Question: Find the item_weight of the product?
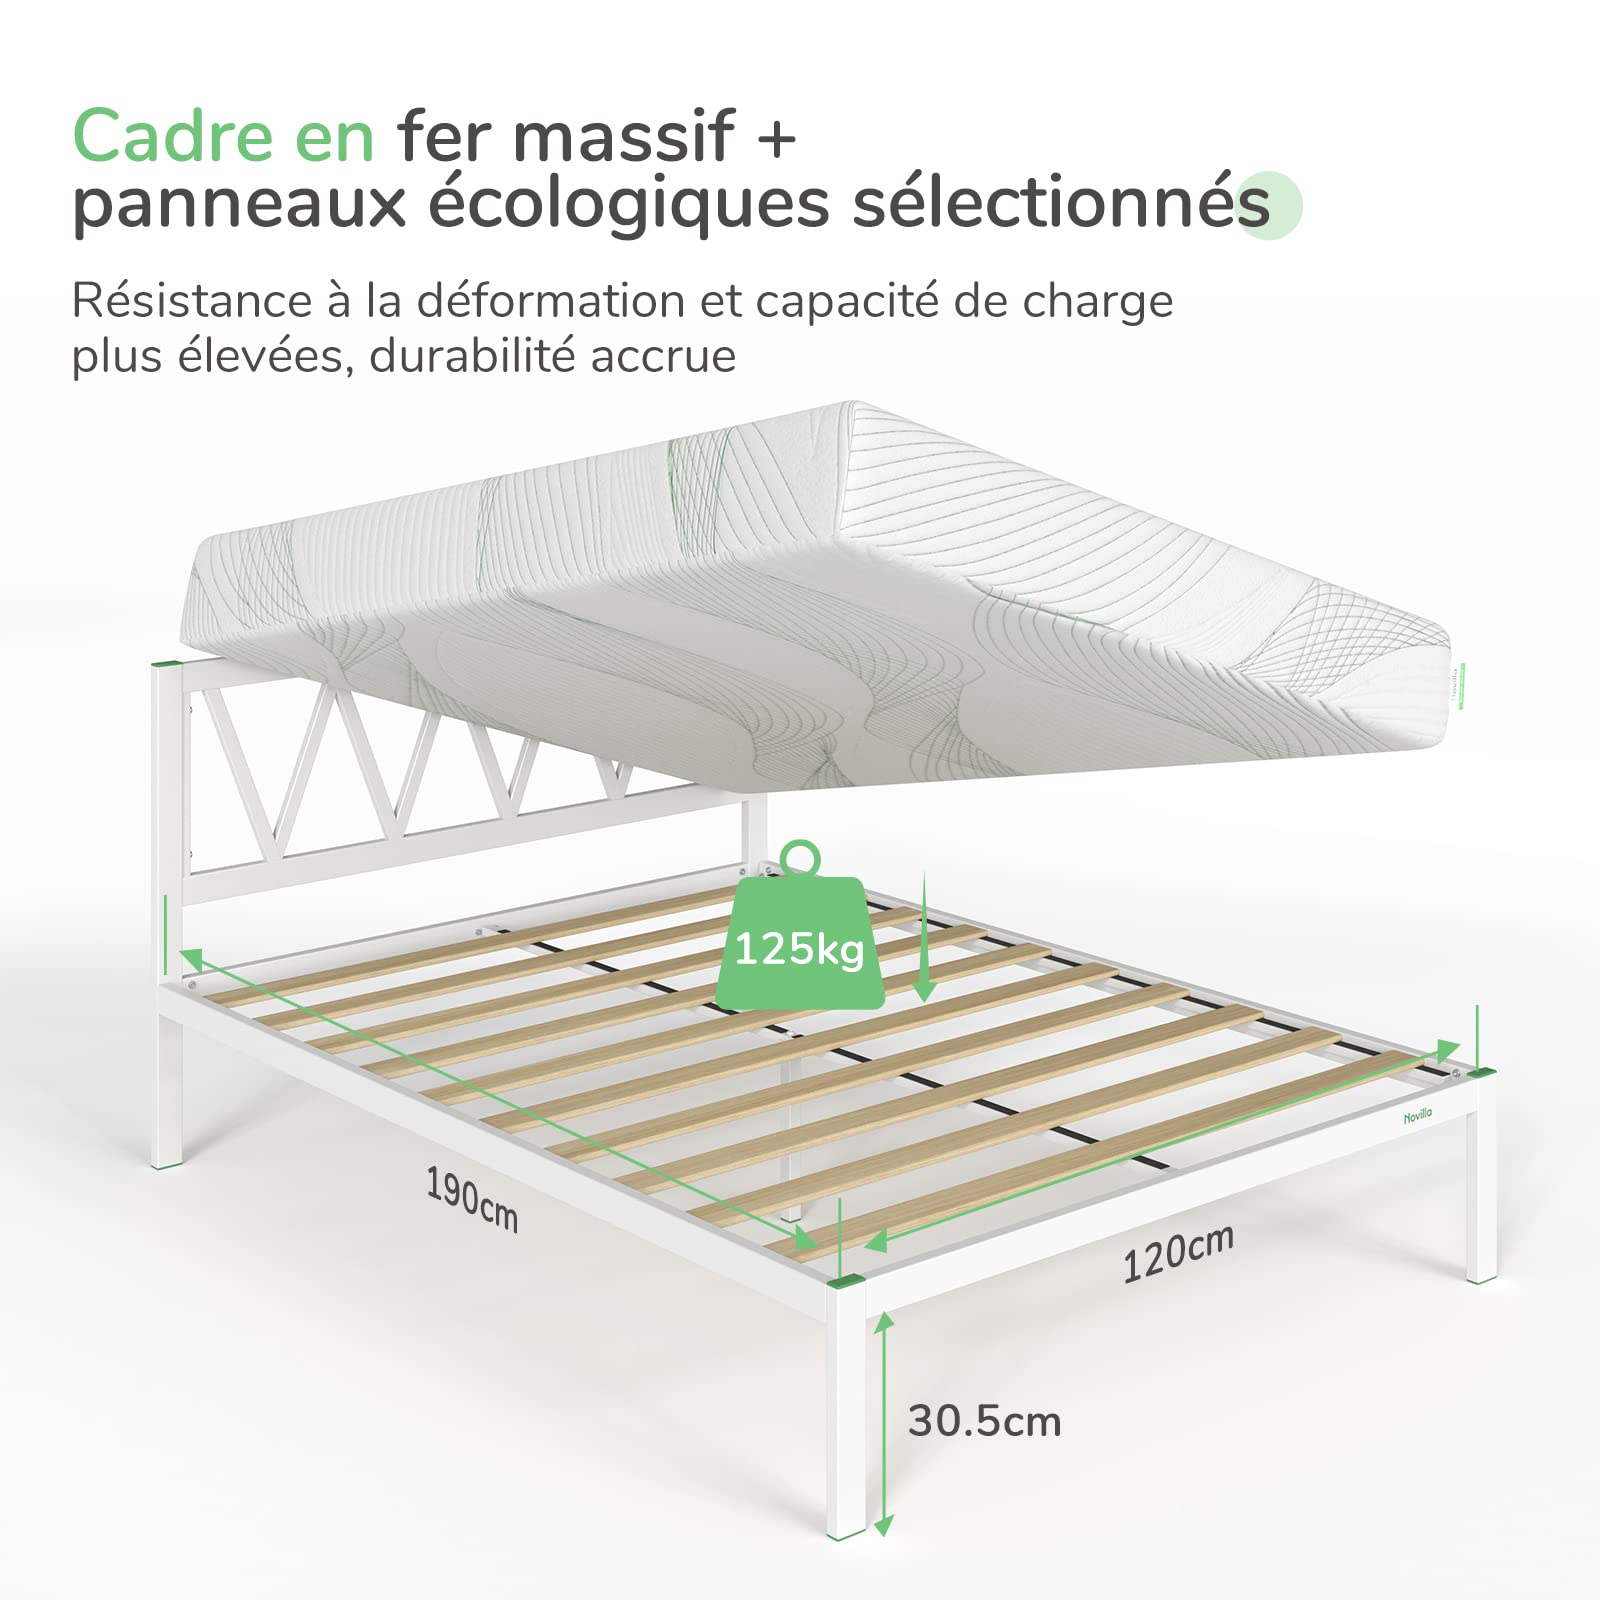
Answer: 125.0 kilogram